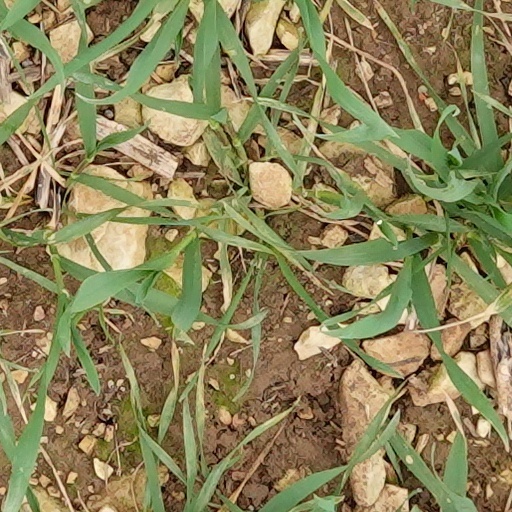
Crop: wheat